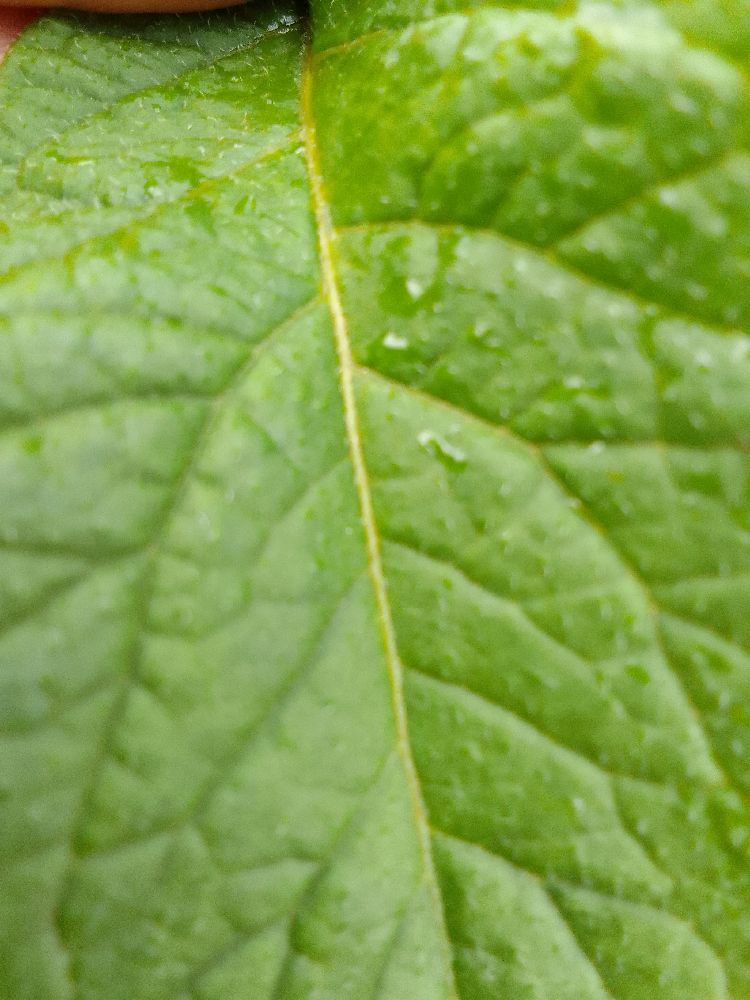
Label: Healthy